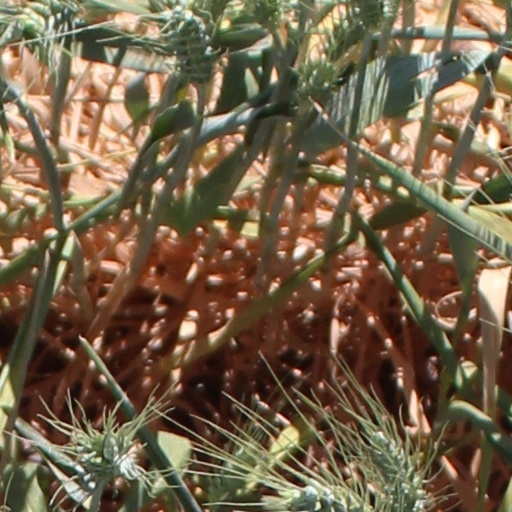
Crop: wheat